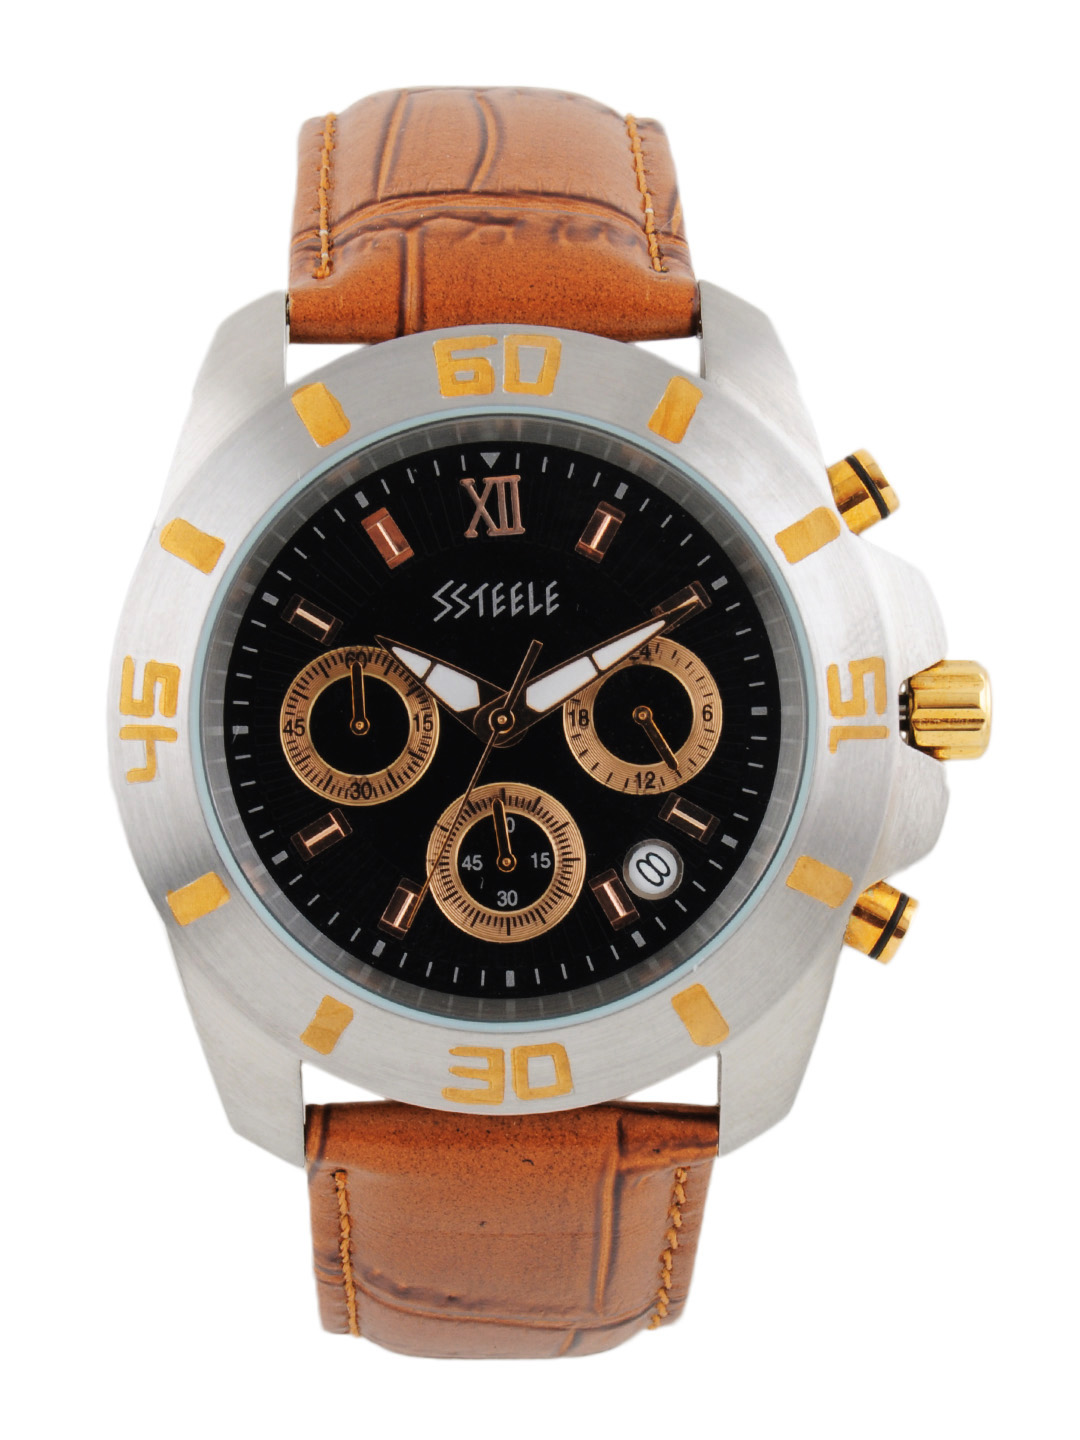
Maxima Men Black Dial Chronograph Watch
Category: Accessories / Watches / Watches
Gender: Men
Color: Black
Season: Winter 2016
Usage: Casual